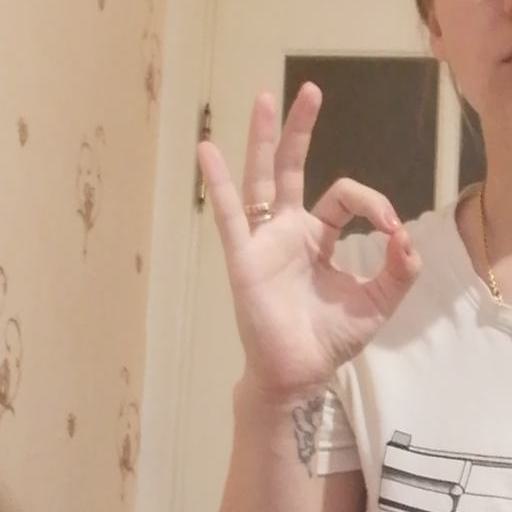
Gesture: ok